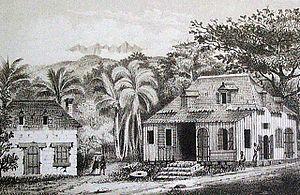
Eglise de Sainte Suzanne
Sainte-Suzanne est une commune française, située dans le département et la région de La Réunion.